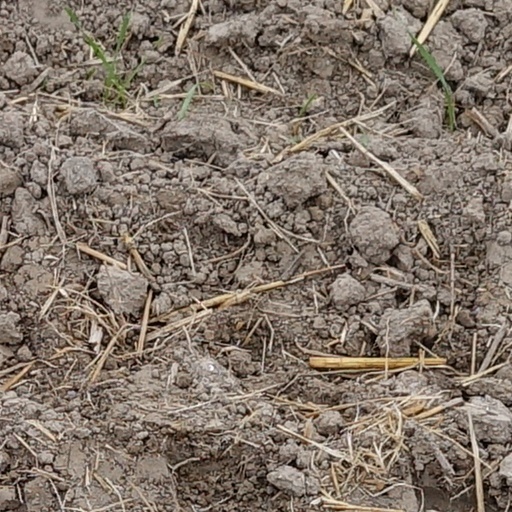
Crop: wheat